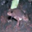
Label: frog